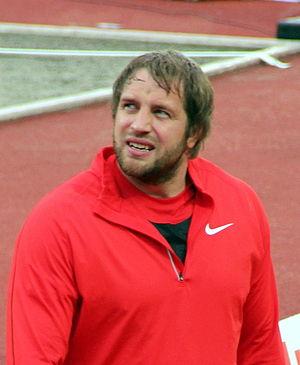
Märt Israel est un athlète estonien, spécialiste du lancer du disque.